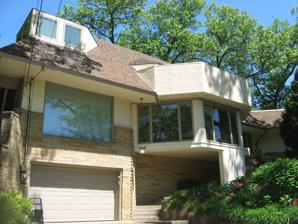
Building: Hoover-Timme House
Country: United States of America
Year built: 1929
Historic house in Indiana, United States United States historic place Hoover-Timme House U.S. National Register of Historic Places Hoover-Timme House, June 2013 Show map of Indiana Show map of the United States Location 2304 Hazeltine Dr., Long Beach, Indiana Coordinates 41°44′42″N 86°51′19″W / 41.74500°N 86.85528°W / 41.74500; -86.85528 Area Less than 1 acre (0.40 ha) Built 1929 ( 1929 ) Architect Wright, John Lloyd Architectural style Prairie School MPS John Lloyd Wright in Northwest Indiana NRHP reference No. 13000086 Added to NRHP August 1, 2013 Hoover-Timme House is a historic home located at Long Beach , LaPorte County, Indiana .  It was designed by architect John Lloyd Wright and built in 1929.  It is a three level house carved into a sand dune on the shore of Lake Michigan .  The house is in a rambling Prairie School style with hipped and mansard roof forms. The house is sheathed in ashlar sandstone and stucco . Also contributing is the house site. It was listed on the National Register of Historic Places in 2013. References